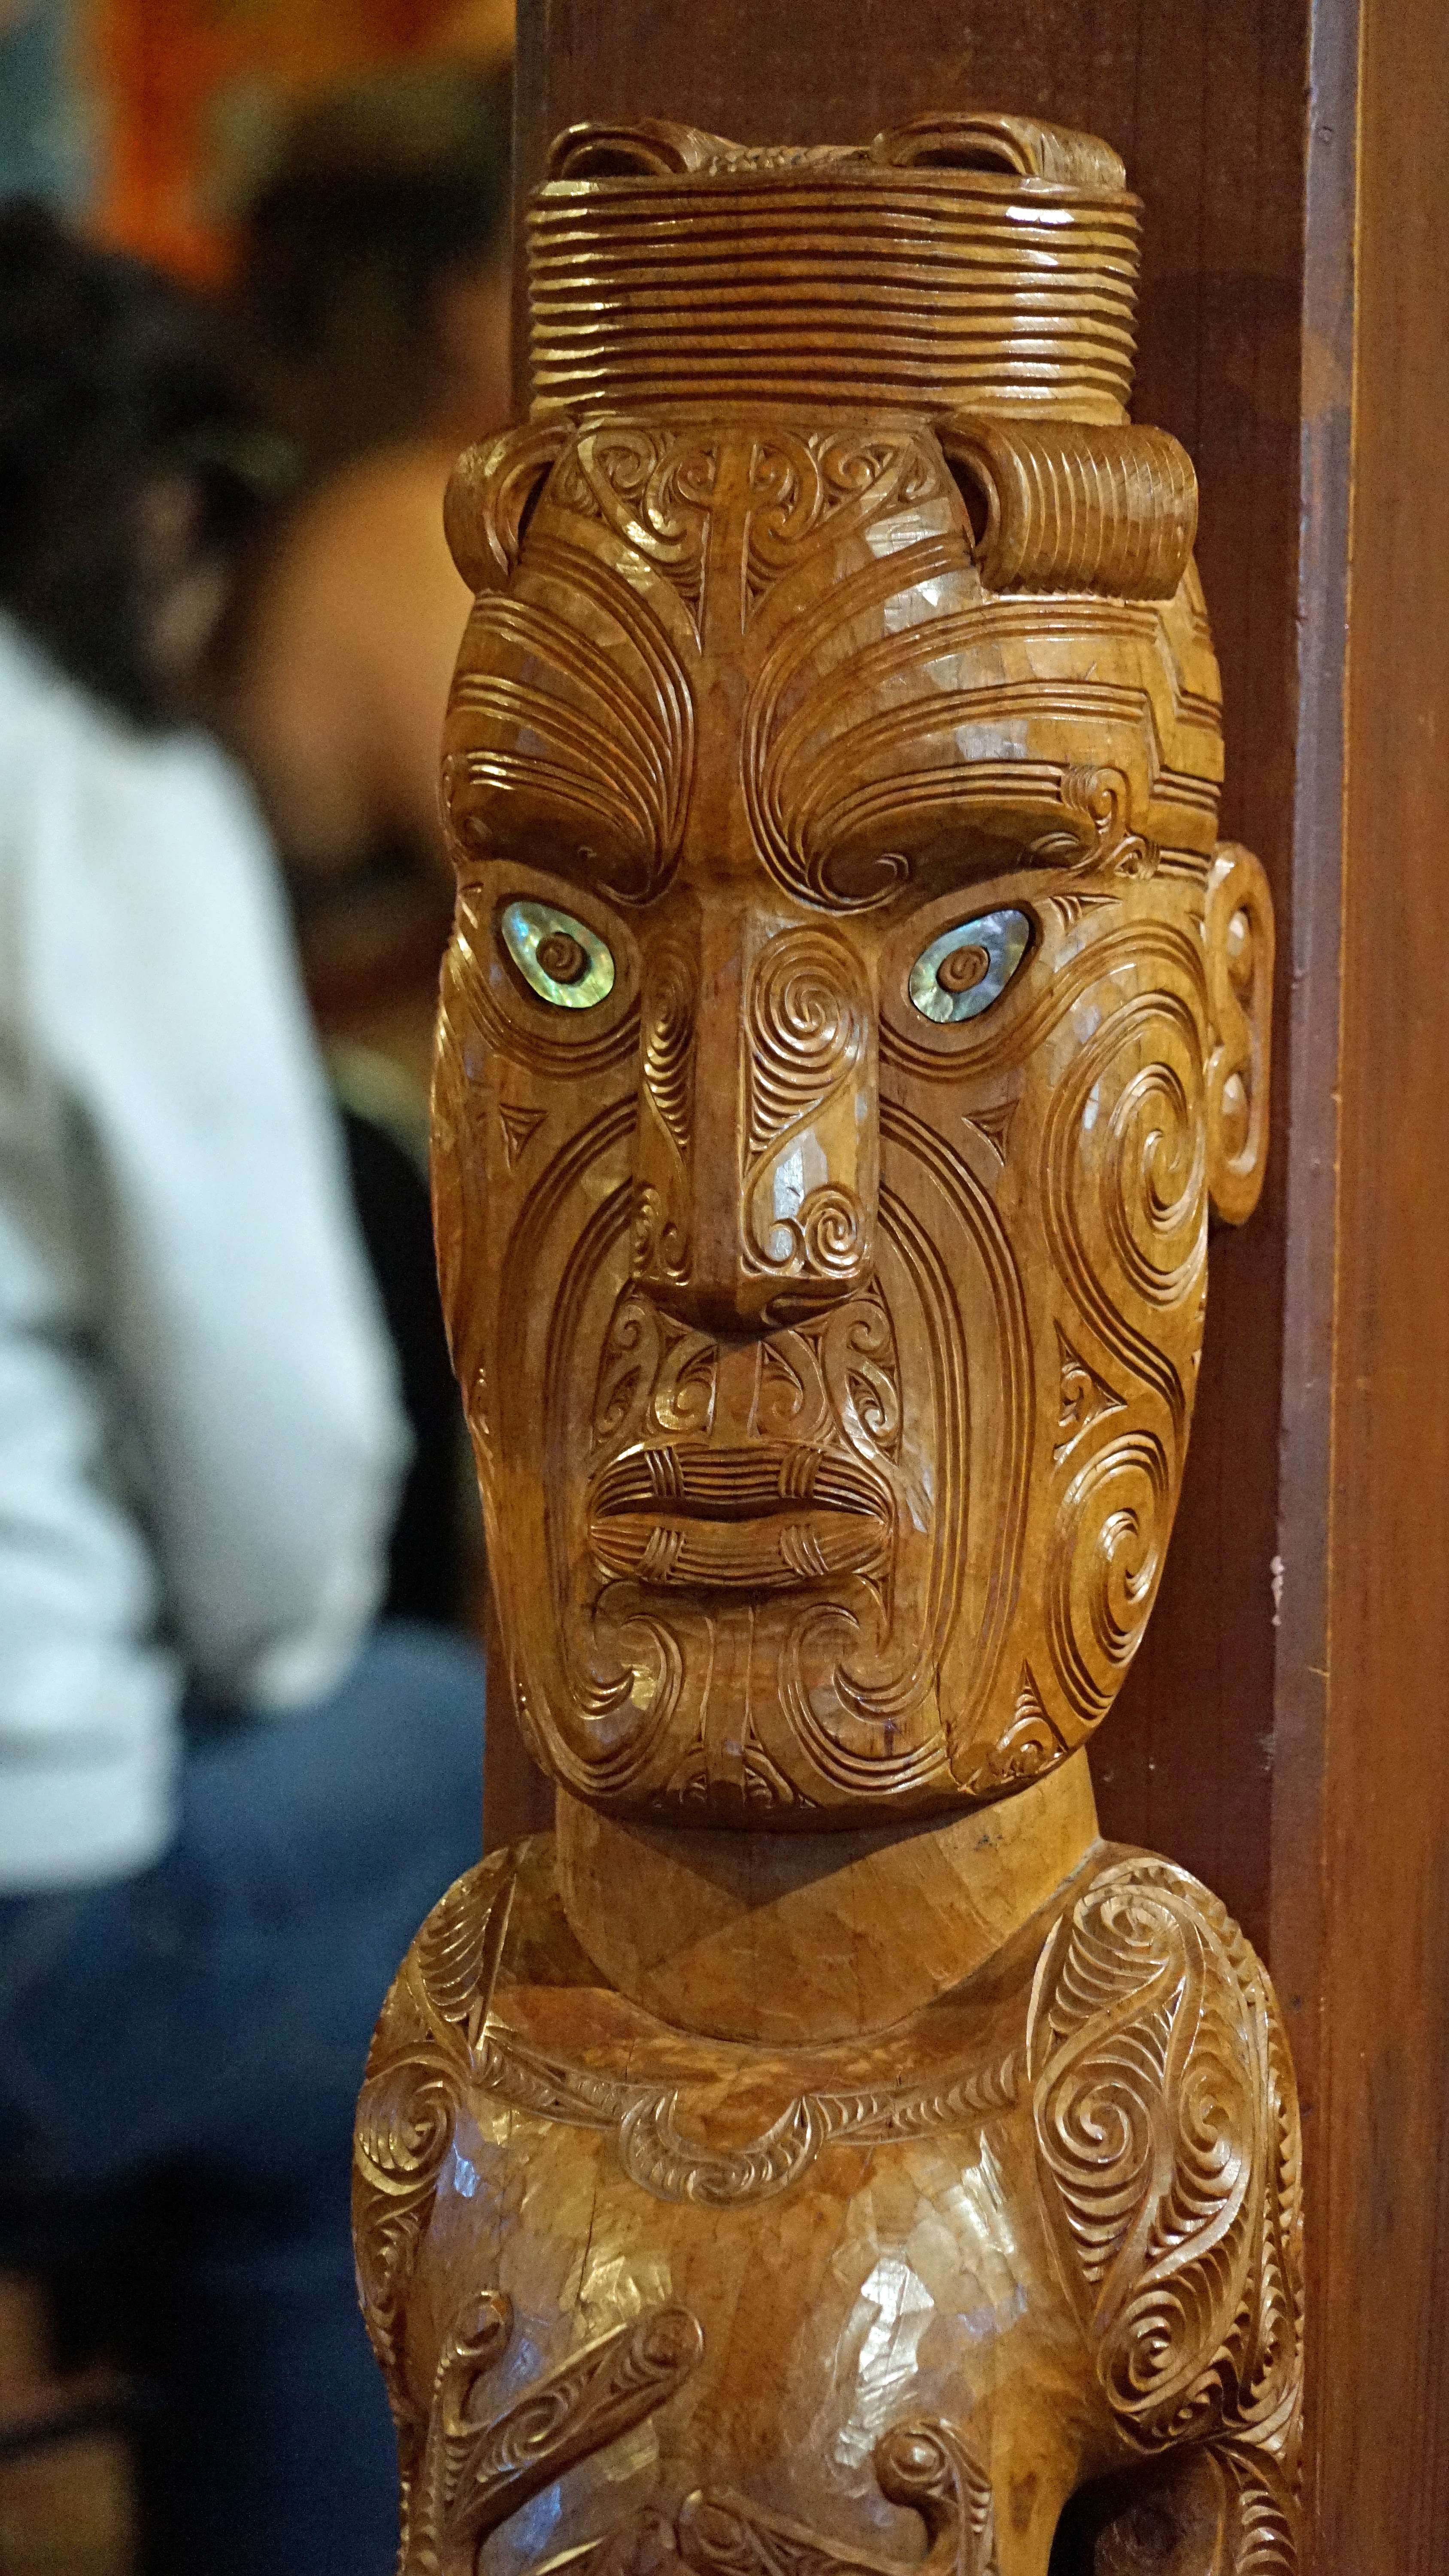
monument, statue, craft, ornament, face, sculpture, art, figure, temple, head, new zealand, carving, maori, holzfigur, arts crafts, gautama buddha, ancient history, maori figure